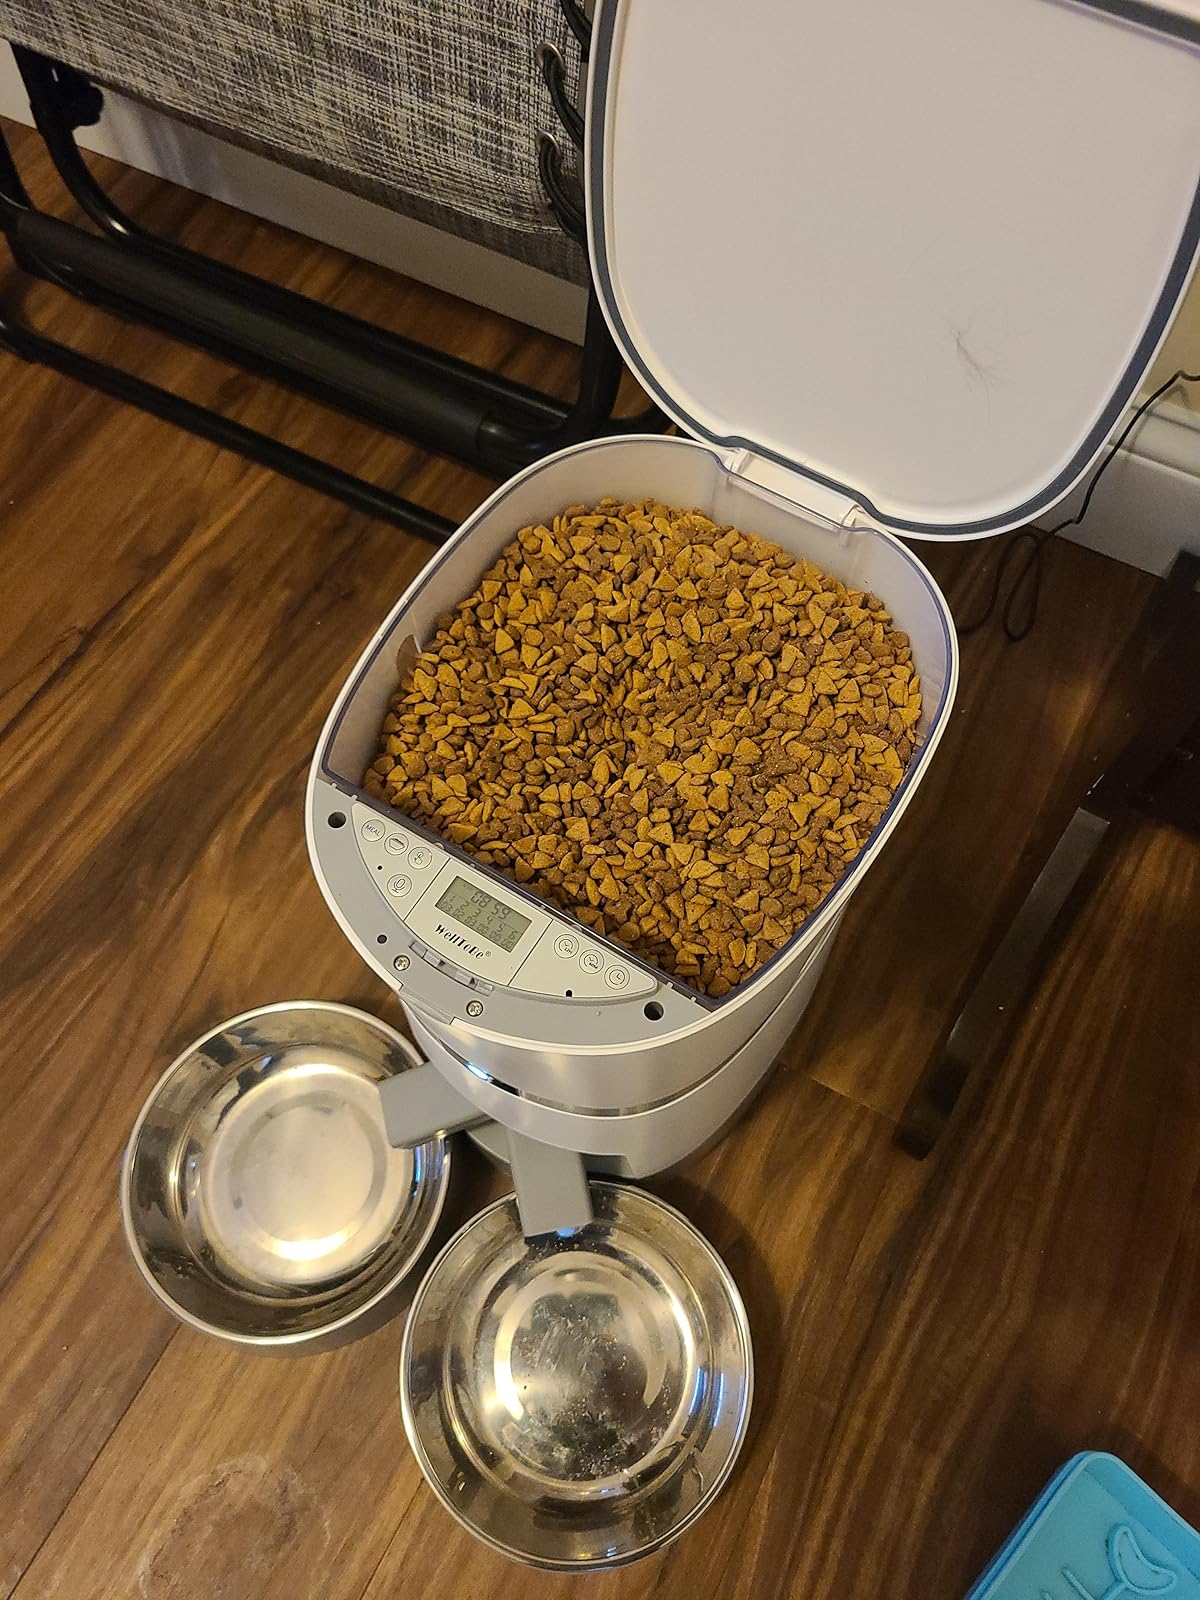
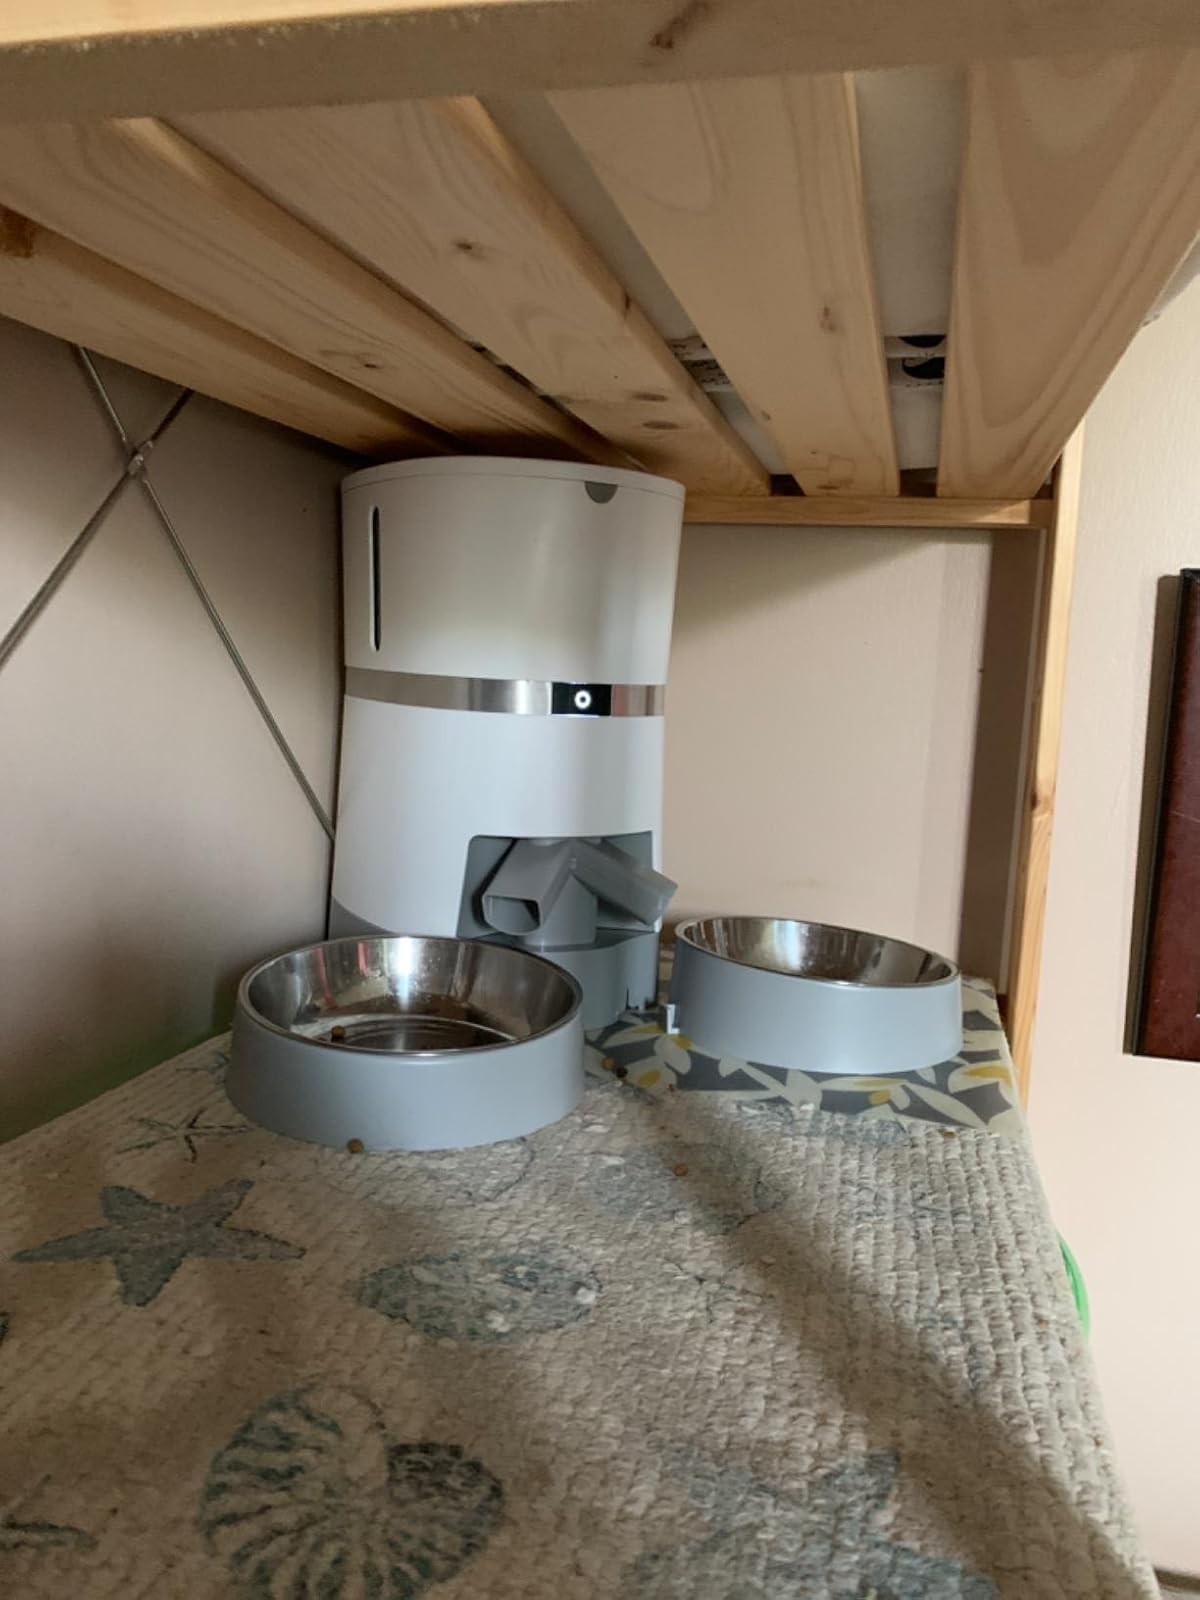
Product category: items_feeder
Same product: yes